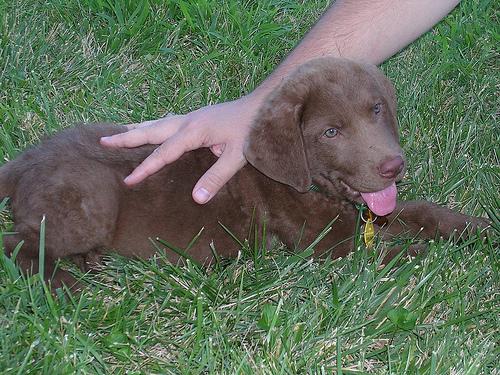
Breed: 215-n000075-Chesapeake_Bay_retriever